Laura Solera Mantegazza

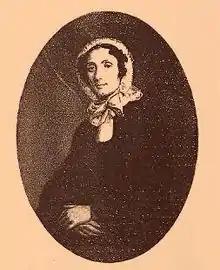
Laura Solera Mantegazza (ca. 1865)

Laura Solera Mantegazza (15 January 1813 – 15 September 1873) was an Italian patriot, philanthropist and fundraiser, among the most important female leading figures of Risorgimento. For her motherhood model and her commitment to the education of poor people her contemporaries called her "mother of all the poor".